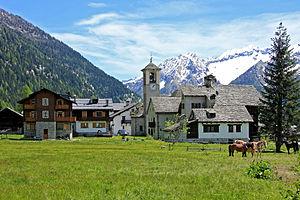
Macugnaga est une commune italienne située dans la province du Verbano-Cusio-Ossola, dans la région Piémont, dans le nord-ouest de l'Italie. En 2010, elle comptait 613 habitants.